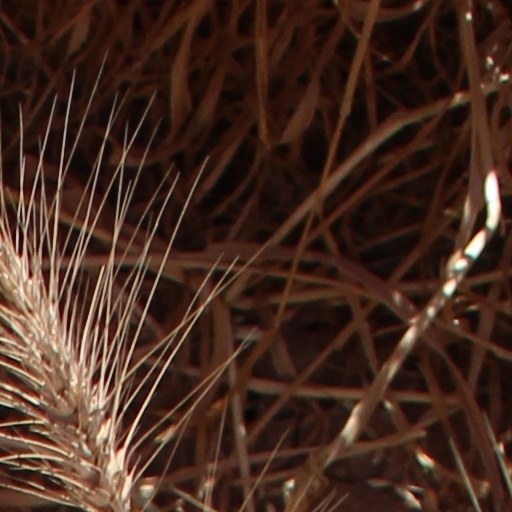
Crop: wheat